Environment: real
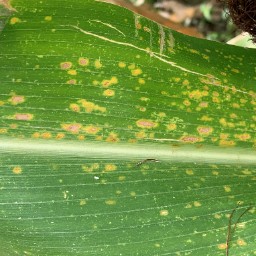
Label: lethal_necrosis